Neroli Fairhall

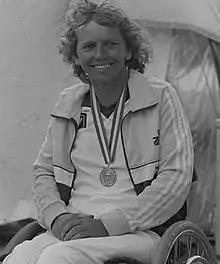

Neroli Susan Fairhall (26 August 1944 – 11 June 2006) was a New Zealand athlete, who was the first paraplegic competitor in the Olympic Games.